Diocese of Edinburgh

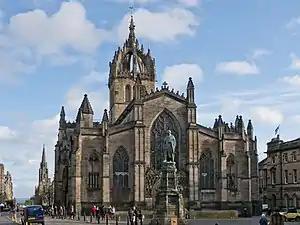
St. Giles, the cathedral from 1635–1638 and 1661–1689 (now Church of Scotland)

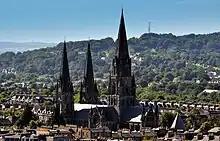
St. Mary's, the Episcopal cathedral from 1879

For many years, Edinburgh (like the other Episcopal dioceses in Scotland) had no cathedral church. Gradually, as Non-Jurors and Qualified congregations were reconciled and the penal laws were repealed (1792), the Episcopal Church moved back into the mainstream of Scottish religious life; secret Episcopalian meeting houses were replaced by churches, a number of which served as pro-cathedrals for Edinburgh. By the late nineteenth century, the Diocese of Edinburgh was in a position to build its own cathedral through donations from wealthy benefactors, and in 1874 the foundations were laid for St Mary's Cathedral on Palmerston Place in the West End. This new cathedral, completed in 1879, was designed in the Gothic Revival style by Sir George Gilbert Scott and its three massive spires reaching and can be seen on the western skyline from Princes Street.